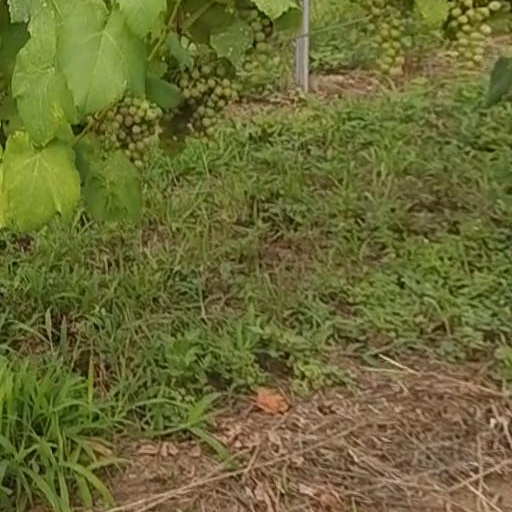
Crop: grape